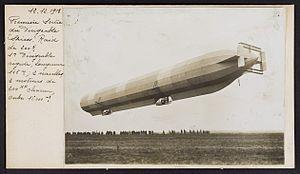
Joseph Spiess né le 8 septembre 1838 à Mulhouse et mort le 31 mars 1917, est un ingénieur français qui déposa en 1873 un brevet pour un aérostat à coque rigide, une année avant Ferdinand von Zeppelin. L'appareil de Spiess est construit en 1913 ; il fut le seul et unique dirigeable rigide français.